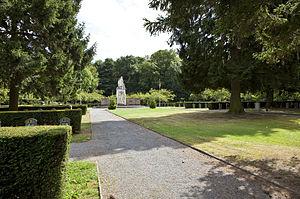
Le cimetière militaire de Champion, qui abrite les dépouilles de soldats belges et français de la guerre de 14-18.
Le cimetière militaire belge de Marchovelette est un cimetière situé rue de Fernelmont dans le village de Champion, au nord de la ville de Namur.
Champion est une section de la ville belge de Namur située en Région wallonne dans la province de Namur. C'était une commune à part entière avant la fusion des communes de 1977. Jusqu'en 1924, Champion et Cognelée ne formaient qu'une seule commune.